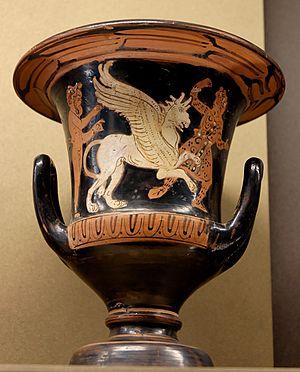
Satyre, griffon et Arismaspe. Cratère en calice attique à figures rouges provenant d'Érétrie.